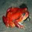
Label: frog